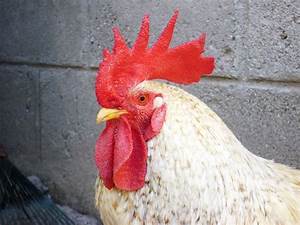
Label: gallina